Cardano (blockchain platform)

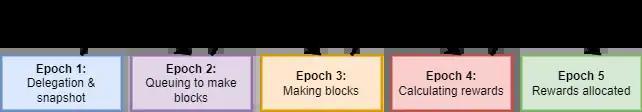
"Figure 1": Epoch schedule for the Cardano blockchain. In Ouroboros, time is divided into slots of roughly 20 seconds, with epochs (aggregations of slots) lasting approximately 5 days.

Within the Cardano platform, Ada exists on the settlement layer. This layer keeps track of transactions. The second layer is the computation layer and is designed to be similar to Ethereum, enabling smart contracts and applications to run on the platform. Like other cryptocurrencies, Ada (ADA) can be stored on a digital wallet. Cardano's native digital wallet is named "Daedalus". The Daedalus wallet downloads a full copy of the entire transaction history of the Cardano blockchain. Wallet users face the risk of losing access to funds if the wallet's seed phrase is lost or stolen.